Osamu Suzuki (businessman)

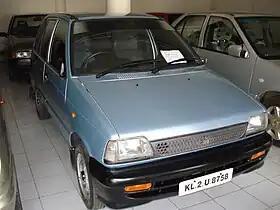
Maruti 800 AC

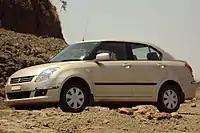
Maruti Suzuki Swift Dzire

Osamu Suzuki played a role in the growth of the Suzuki Corporation into a major manufacturer of small vehicles. During his initial two terms as President (1978 to 2000), Suzuki oversaw the company's achievement of a substantial market share in India. His strategy included identifying potential markets worldwide for affordable vehicles and utilizing diplomatic efforts to establish a presence through alliances.